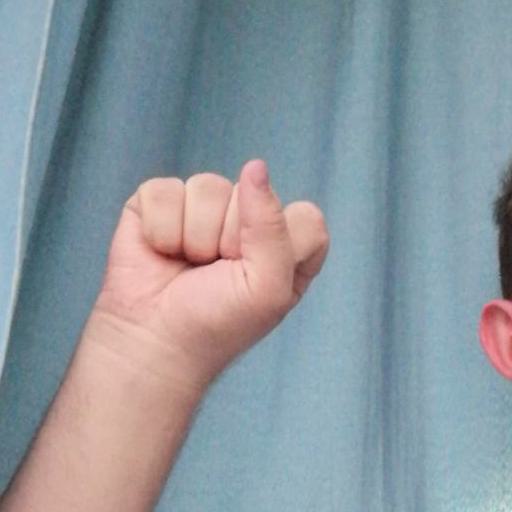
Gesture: fist